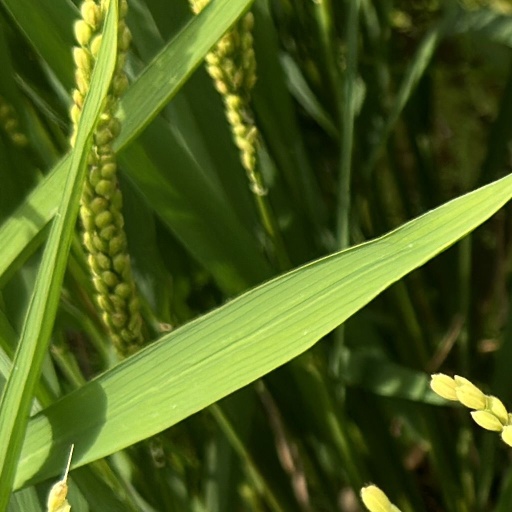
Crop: rice